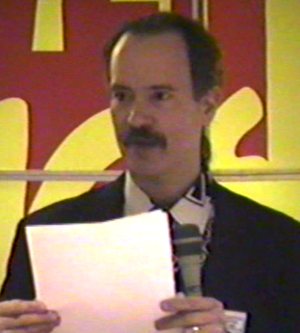
Perun est une divinité slave et un super-héros appartenant à l'univers Marvel de la maison d'édition américaine Marvel Comics. Créé par le scénariste Mark Gruenwald et le dessinateur Kieron Dwyers, le personnage de fiction apparaît pour la première fois dans le comic book Captain America #352 d'avril 1989. Ce comic book est inédit en France, sa première apparition française est dans Strange nᵒ 267 de mars 1992. Inspiré de Péroun, en russe : Перун, dans la mythologie slave, cette divinité est un équivalent russe du dieu du tonnerre et super-héros américain Thor.